Works of Rabindranath Tagore

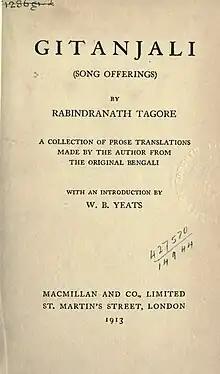
Title page of the 1913 Macmillan edition of Tagore's "Gitanjali".

At sixteen, Tagore led his brother Jyotirindranath's adaptation of Molière's "Le Bourgeois Gentilhomme". At twenty he wrote his first drama-opera: "Valmiki Pratibha" ("The Genius of Valmiki"). In it the pandit Valmiki overcomes his sins, is blessed by Saraswati, and compiles the "Rāmāyana". Through it Tagore explores a wide range of dramatic styles and emotions, including usage of revamped "kirtans" and adaptation of traditional English and Irish folk melodies as drinking songs. Another play, written in 1912, "Dak Ghar" ("The Post Office"), describes the child Amal defying his stuffy and puerile confines by ultimately "fall[ing] asleep", hinting his physical death. A story with borderless appeal—gleaning rave reviews in Europe—"Dak Ghar" dealt with death as, in Tagore's words, "spiritual freedom" from "the world of hoarded wealth and certified creeds". In the Nazi-besieged Warsaw Ghetto, Polish doctor-educator Janusz Korczak had orphans in his care stage "The Post Office" in July 1942. In "The King of Children", biographer Betty Jean Lifton suspected that Korczak, agonising over whether one should determine when and how to die, was easing the children into accepting death. In mid-October, the Nazis sent them to Treblinka.